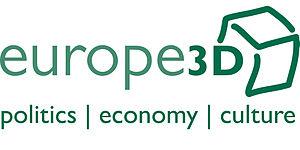
ESTIEM est l'unique organisation à l'échelle européenne regroupant les étudiants en génie industriel. Son objectif principal est d'encourager la communication et la coopération entre les étudiants et les universités en Europe. Fondée en 1990, le réseau représente aujourd'hui plus de 47 000 étudiants à travers 72 groupes locaux dans 27 pays.